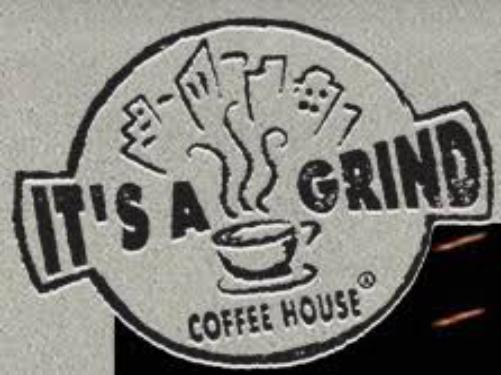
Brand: It's a Grind Coffee House
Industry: Food